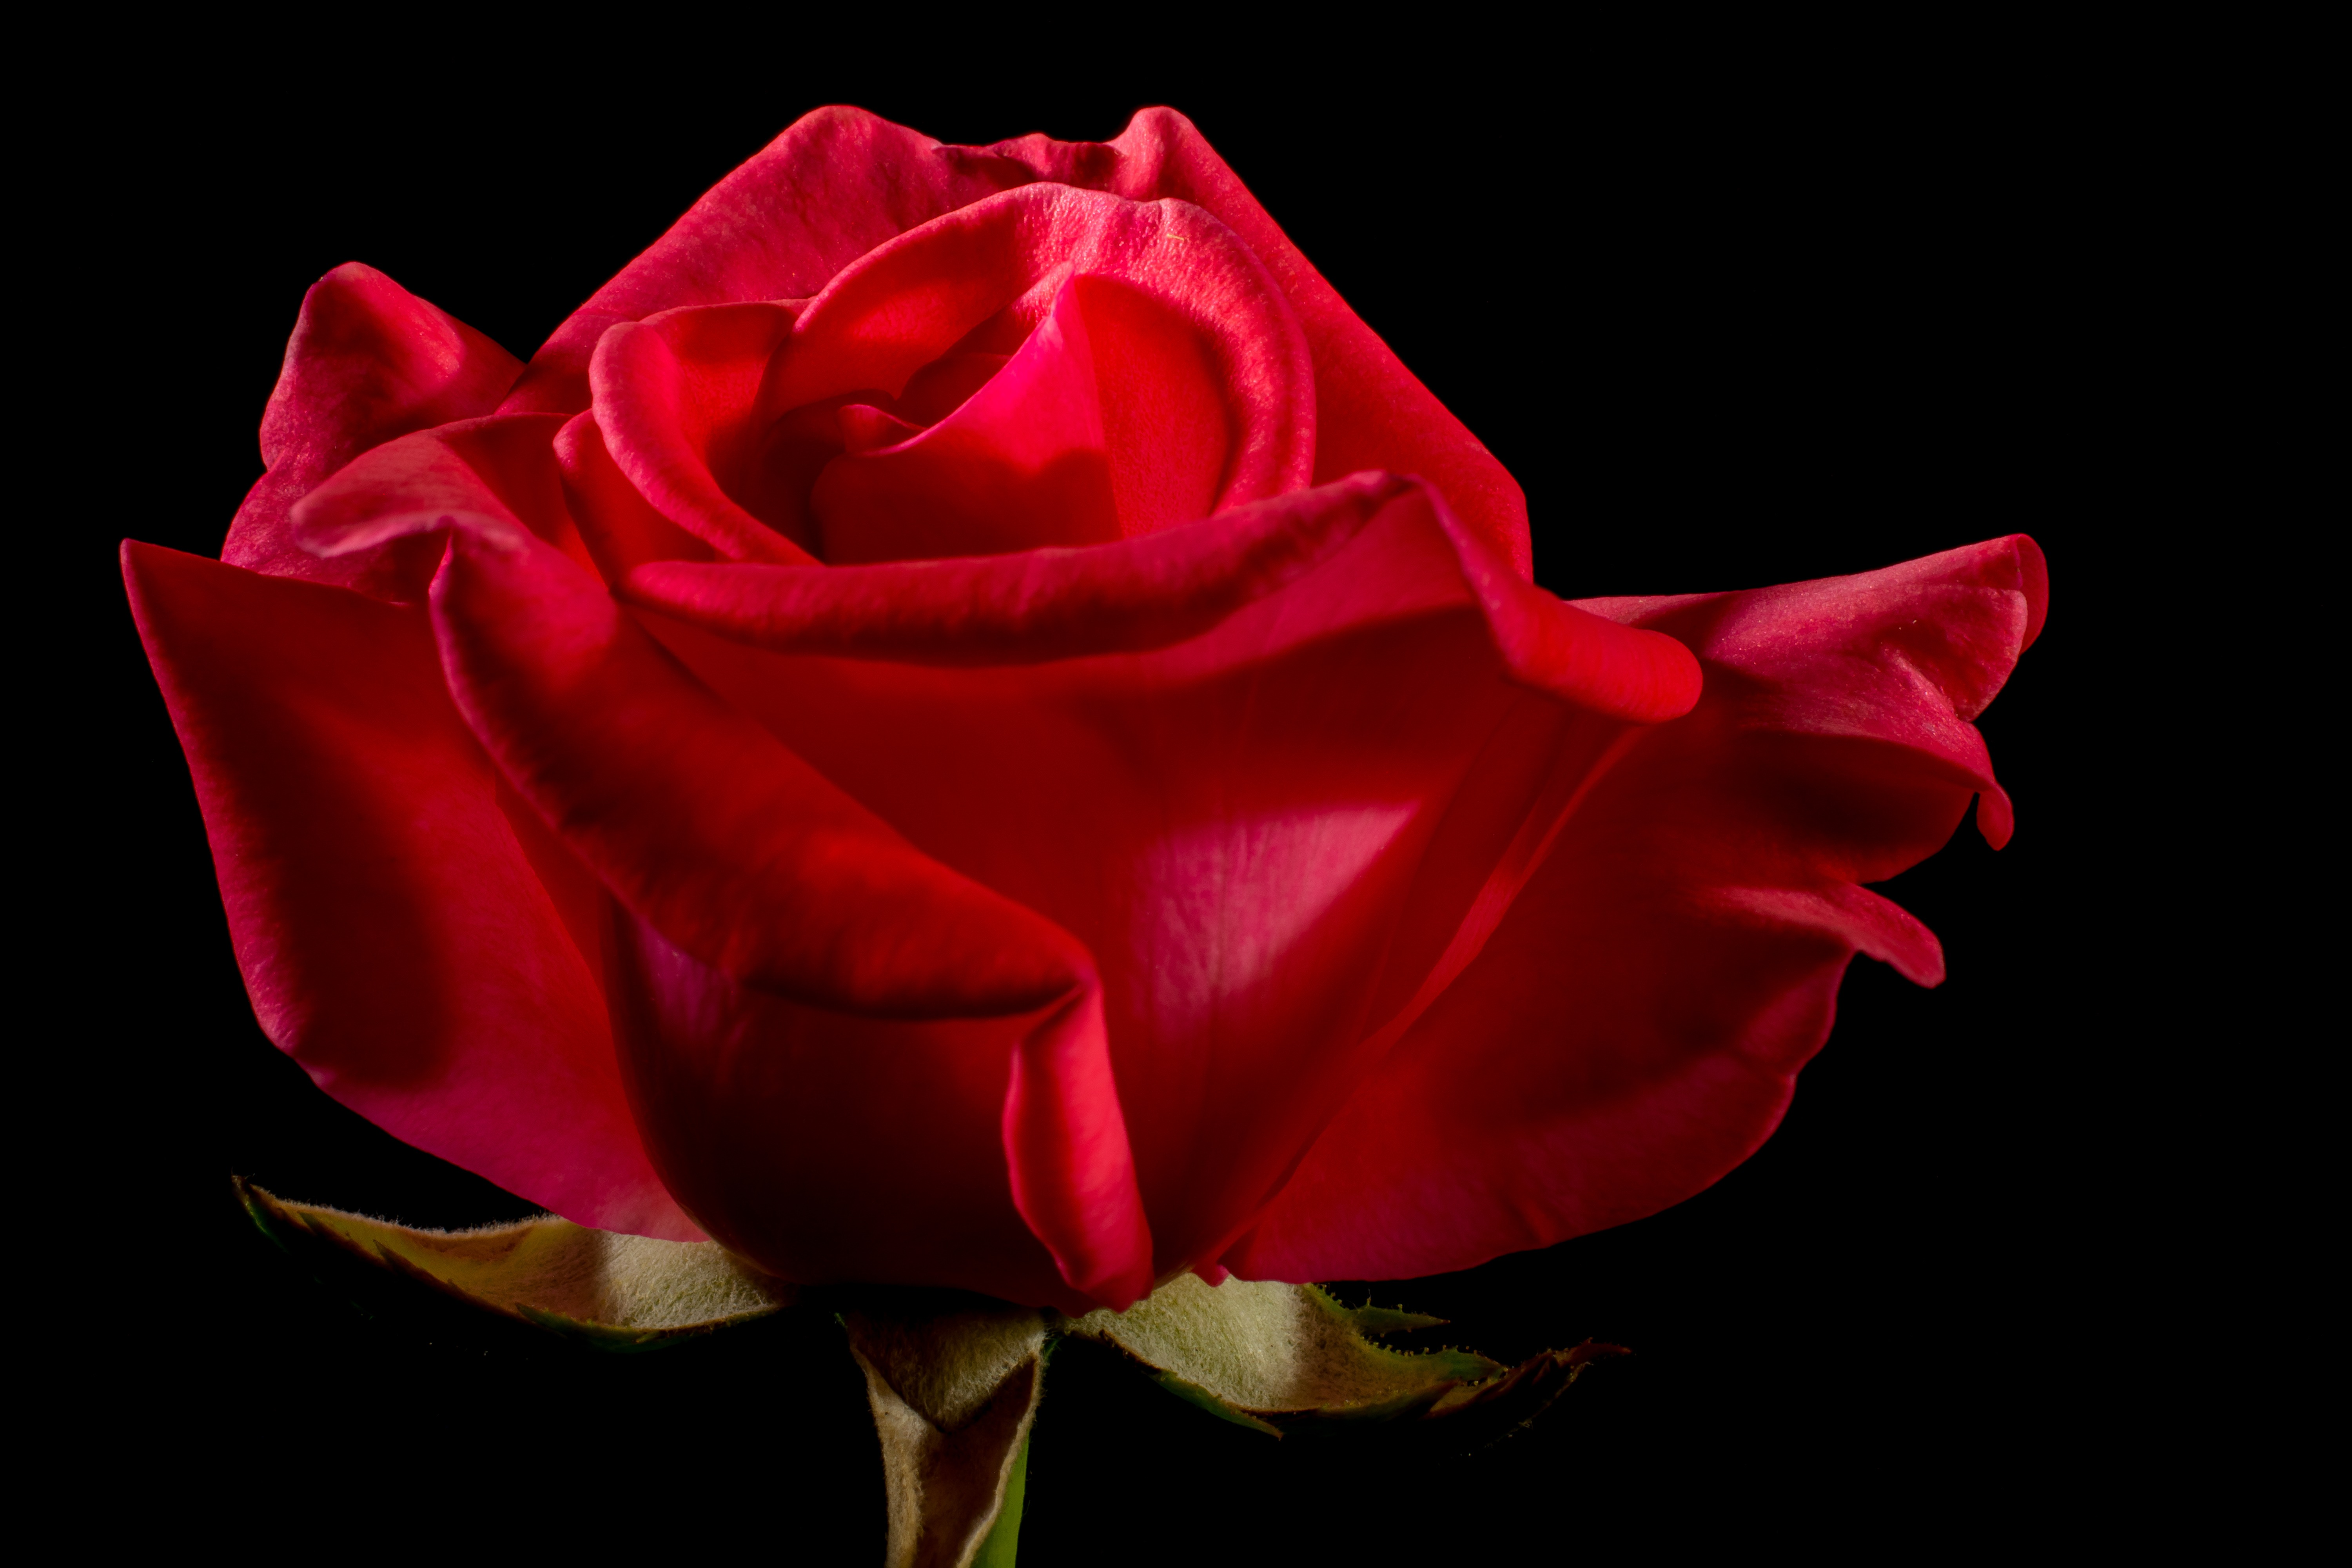
blossom, plant, flower, petal, bloom, rose, red, pink, red rose, rose bloom, macro photography, flowering plant, garden roses, rose family, plant stem, land plant, rose order